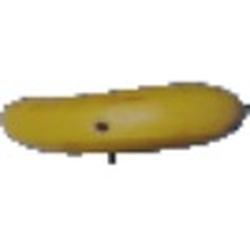
Label: Banana